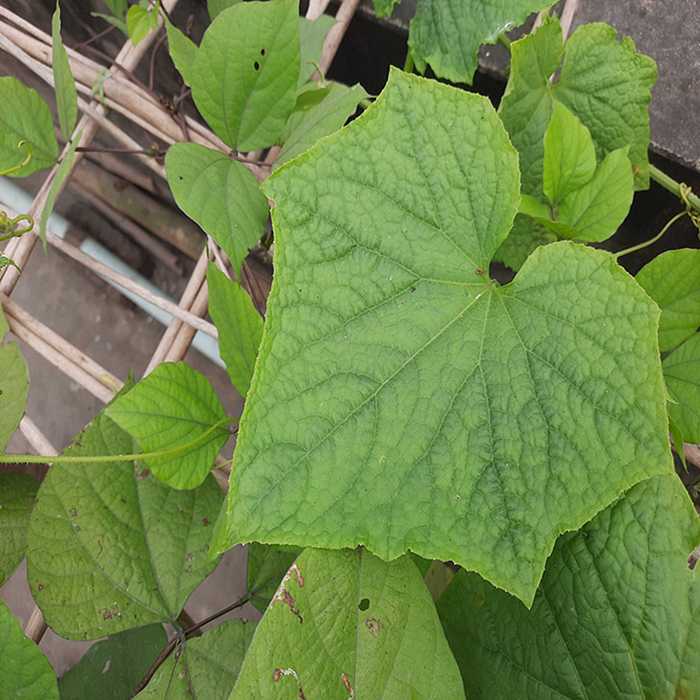
Plant: Cucumber
Label: Fresh leaf